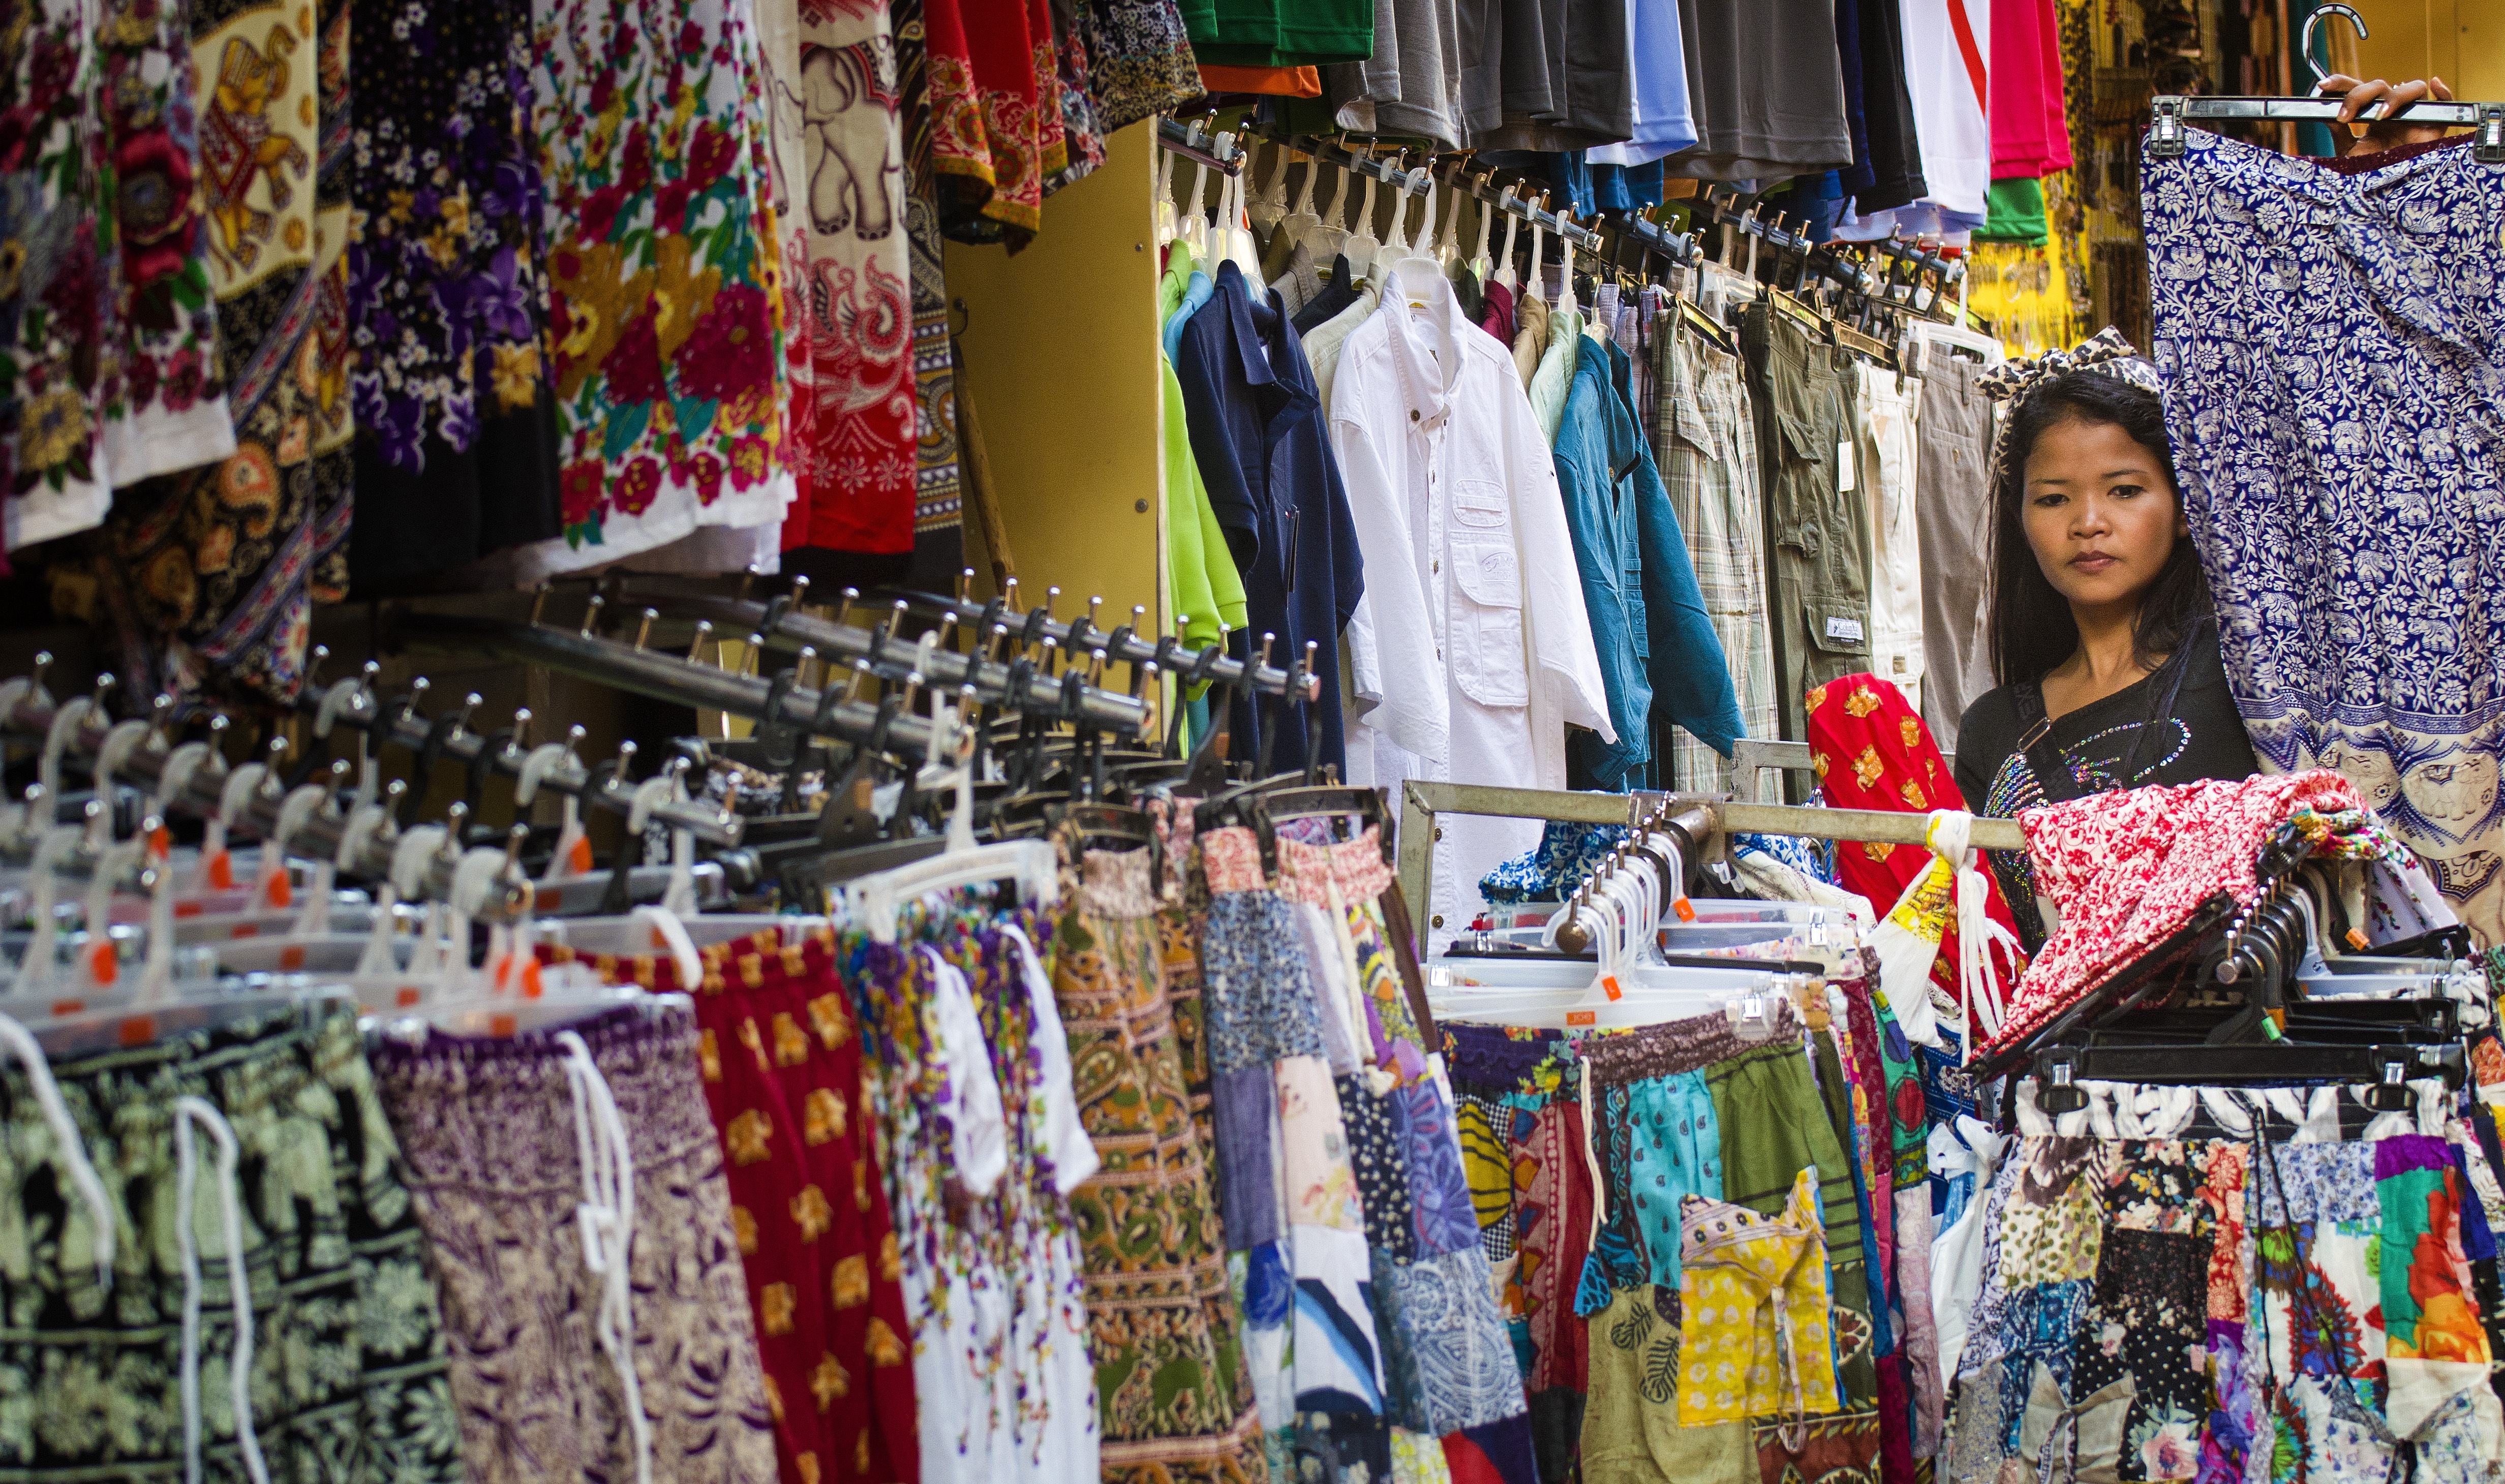
city, travel, portrait, vendor, bazaar, market, marketplace, shopping, public space, stall, cambodia, capture, documentary, retail, street photography, travel photography, human settlement